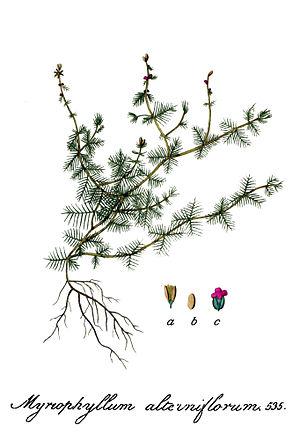
Myriophyllum alterniflorum, de nom commun Myriophylle à feuilles alternes, est une plante aquatique vivace du genre Myriophyllum, de la famille des Haloragaceae.